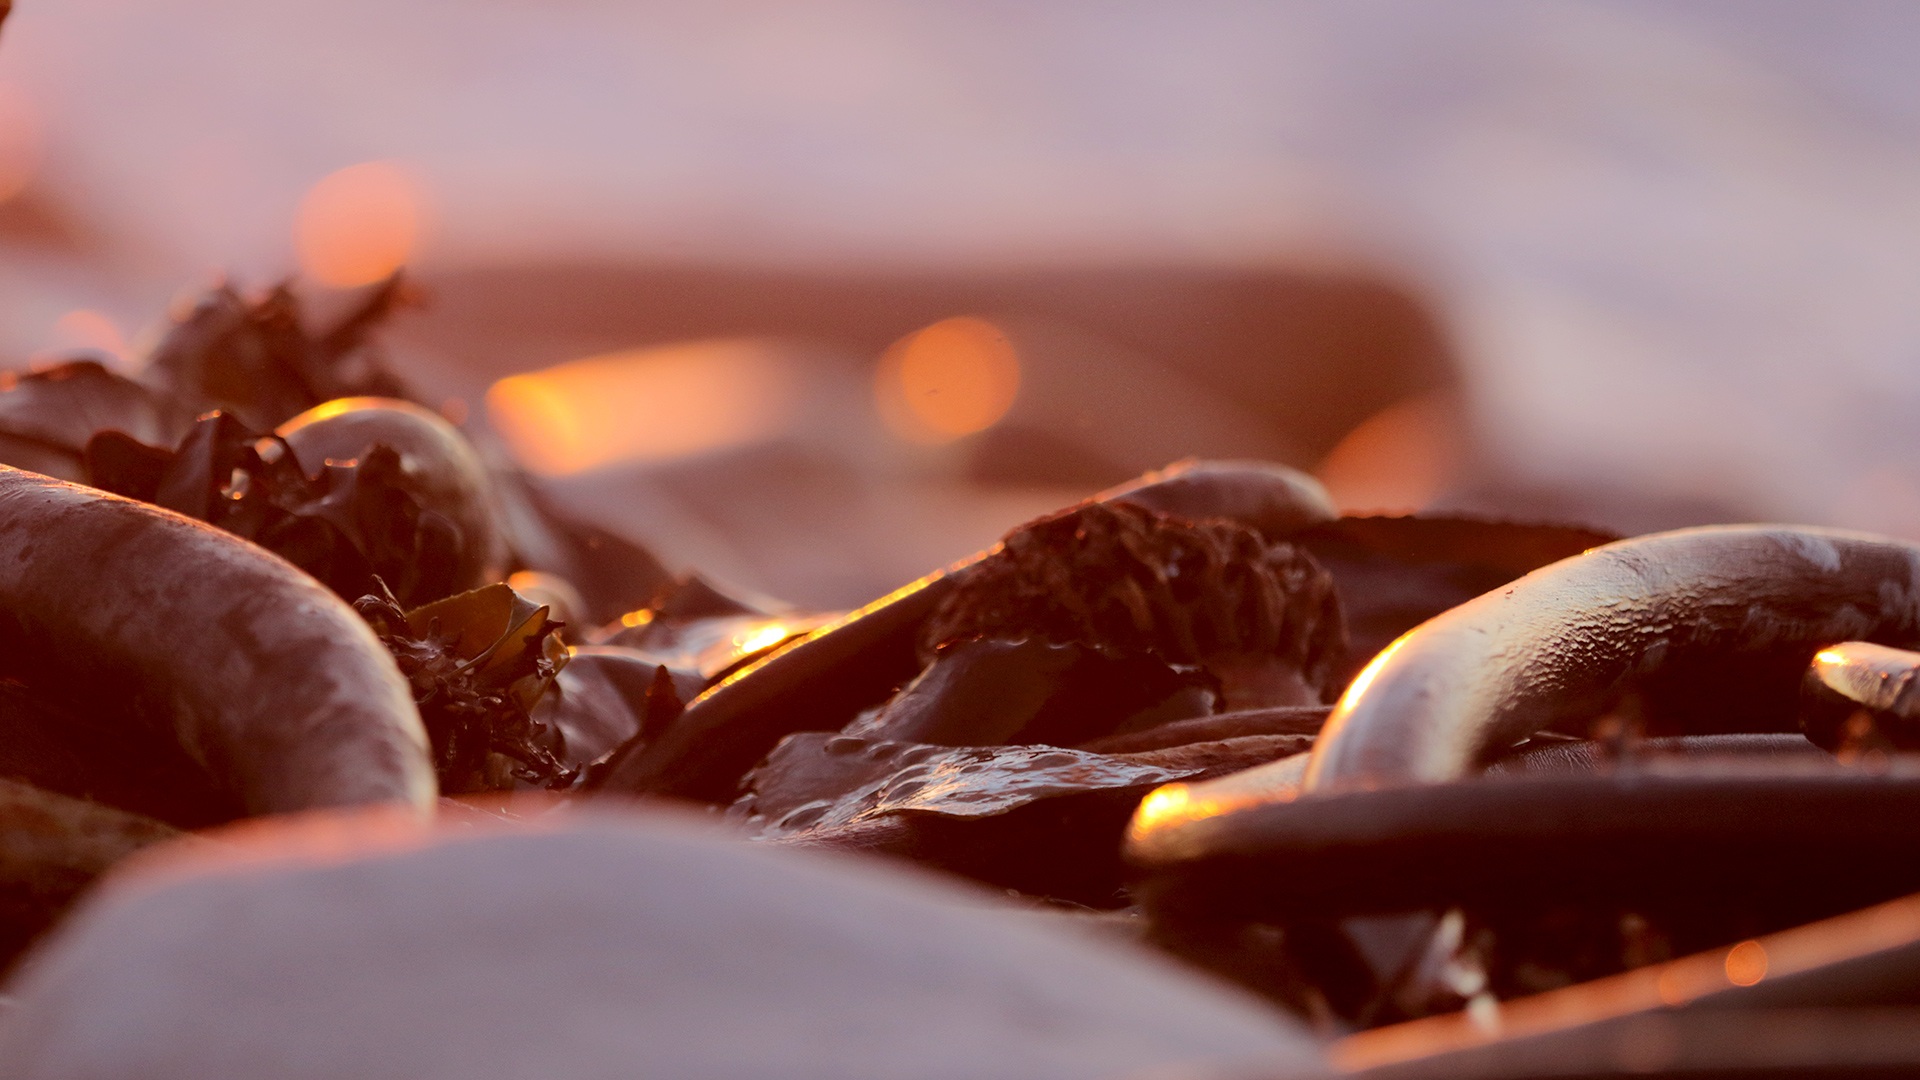
coast, ocean, bokeh, abstract, sunset, field, morning, food, produce, scenic, seaweed, mushroom, chocolate, dessert, close up, of, depth, sweetness, kelp, south africa, macro photography, flavor, edible mushroom, chocolate truffle